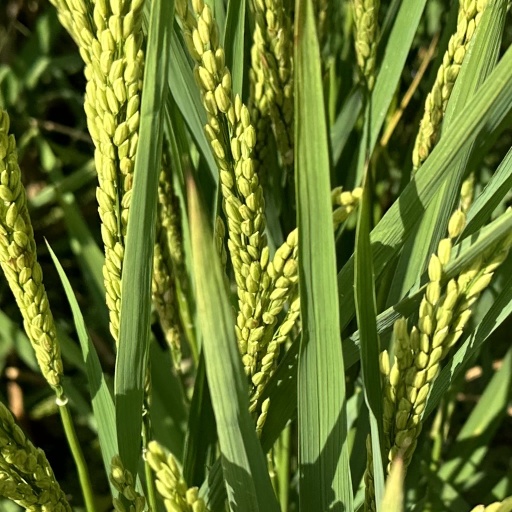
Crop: rice